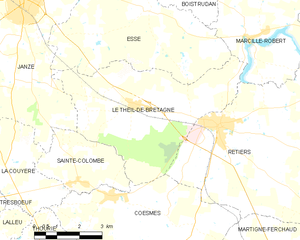
Le Theil-de-Bretagne est une commune française située dans le département d'Ille-et-Vilaine en région Bretagne, peuplée de 1 734 habitants.